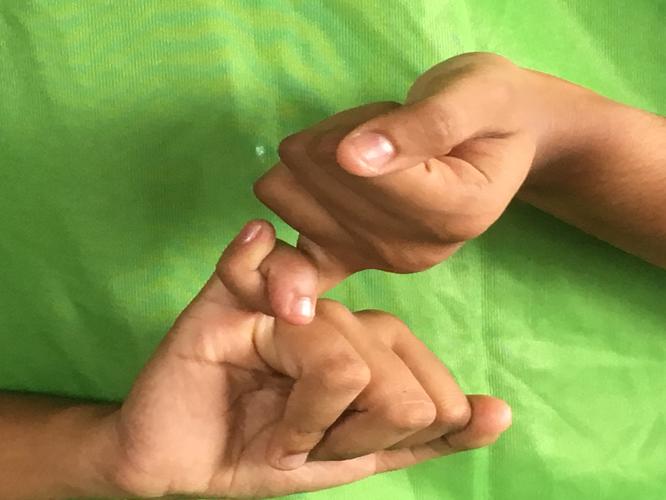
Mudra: Kilaka
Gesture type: double_hand